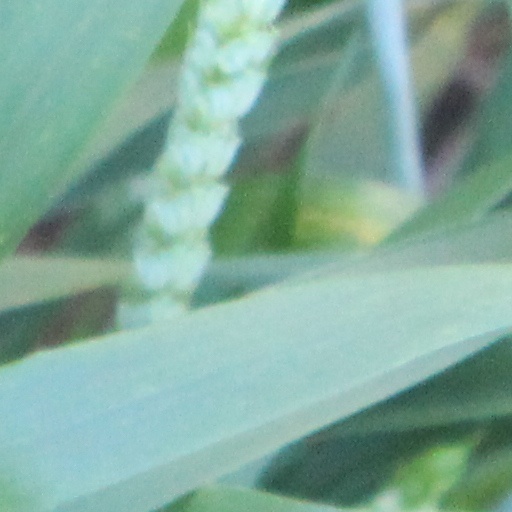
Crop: wheat